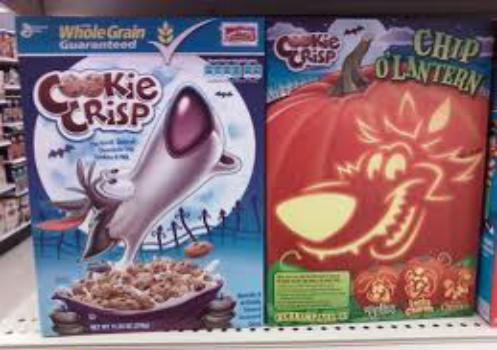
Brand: cookie crisp
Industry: Food